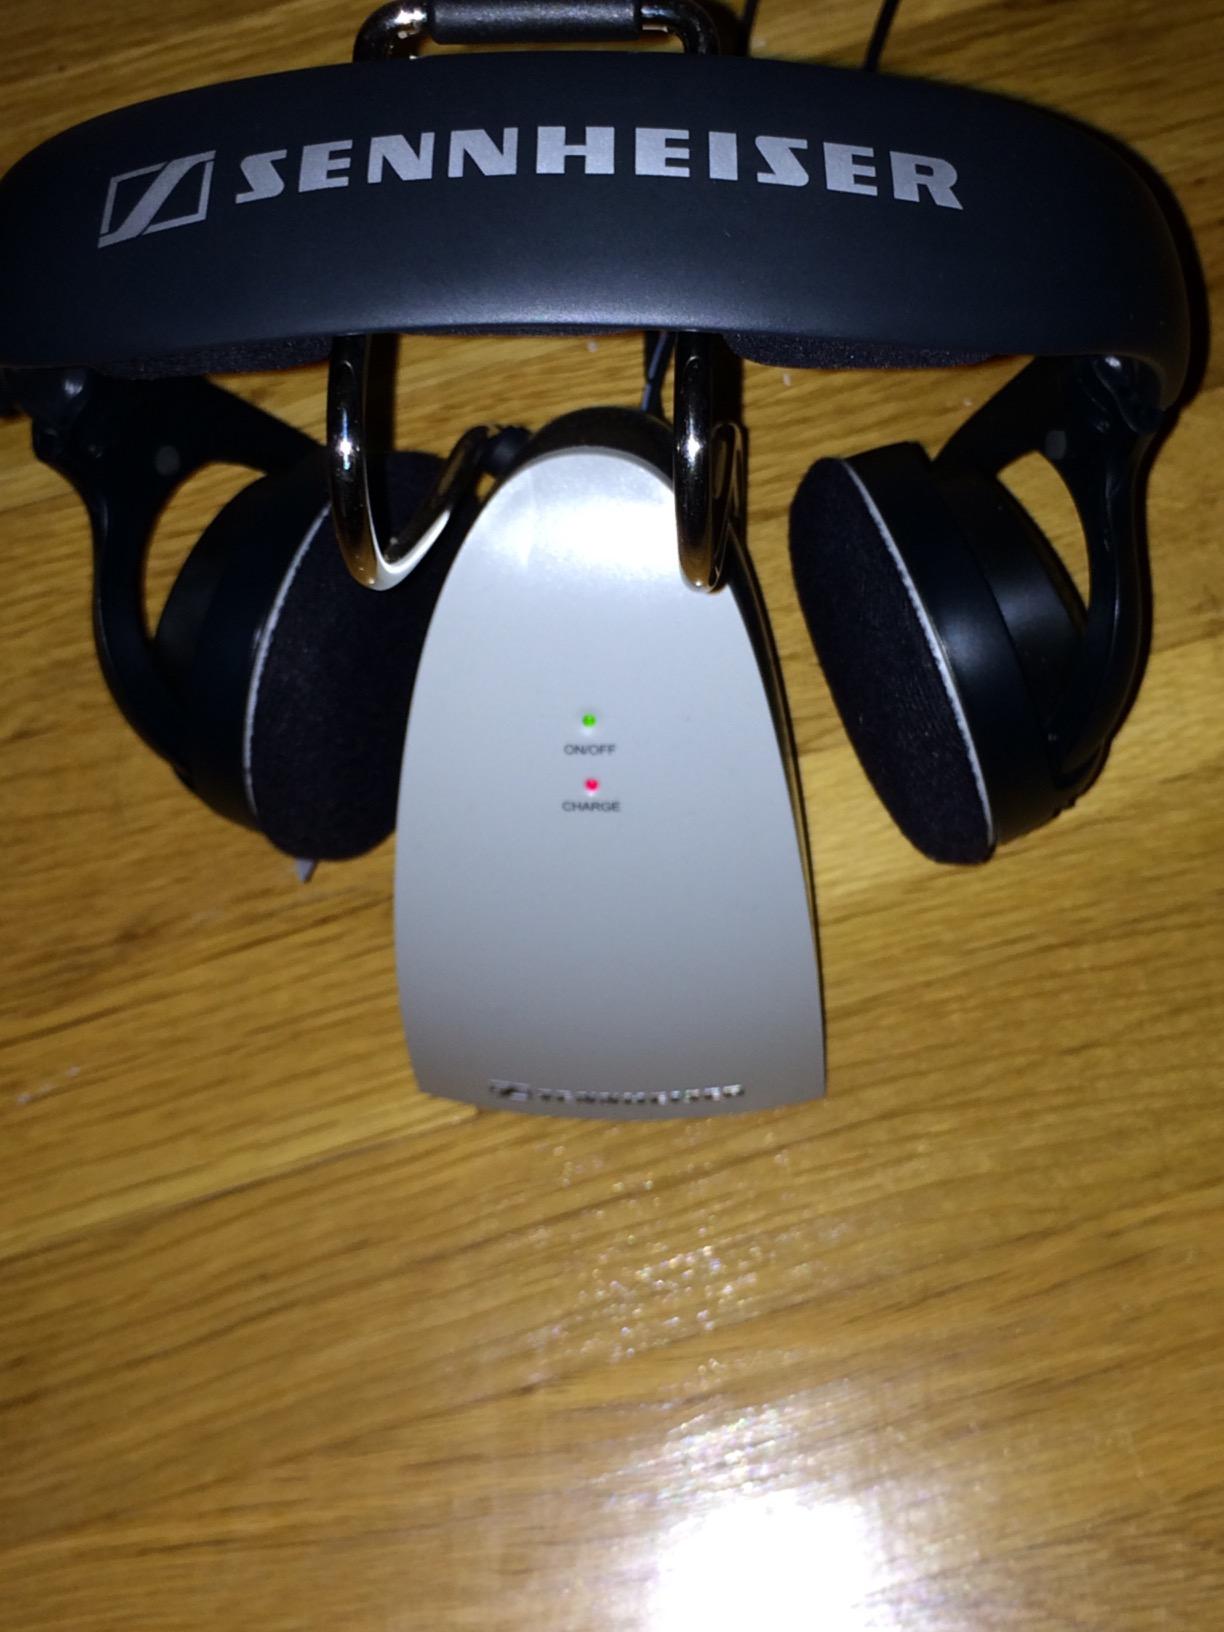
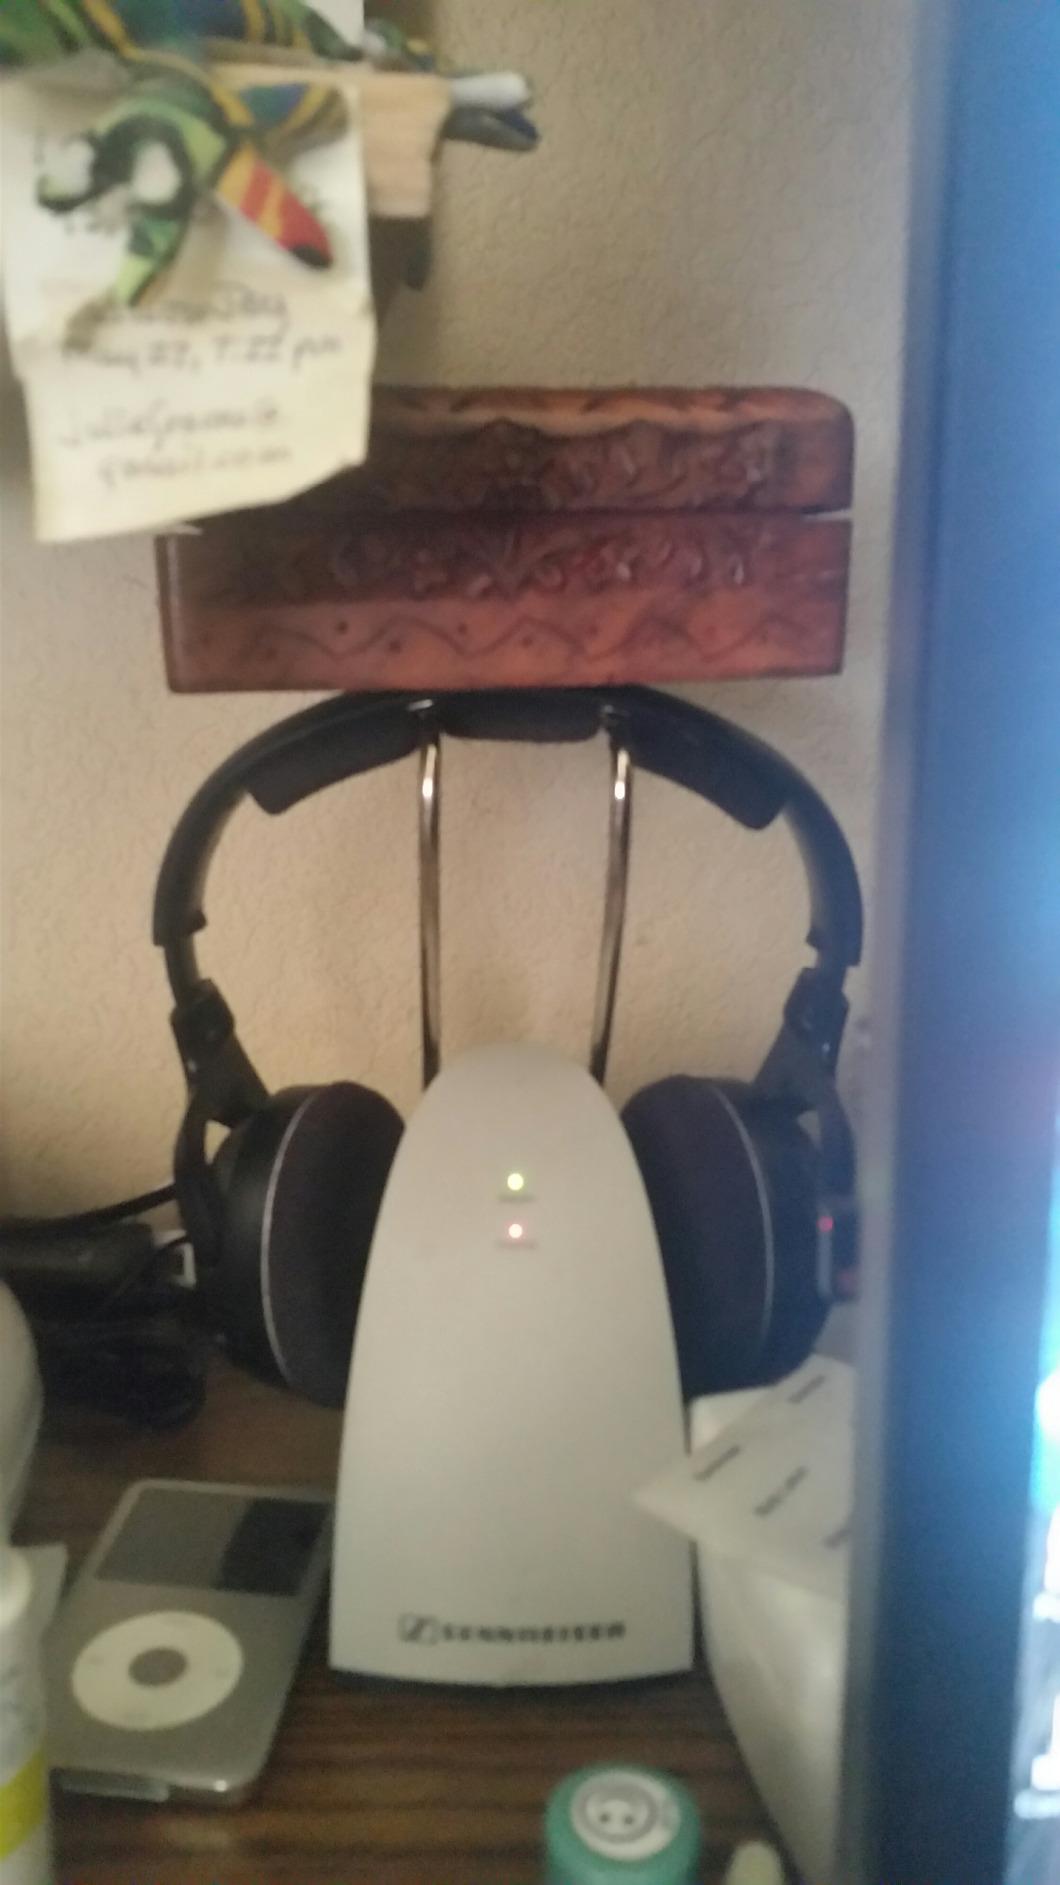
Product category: headphones
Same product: yes